Capture of Korytsa

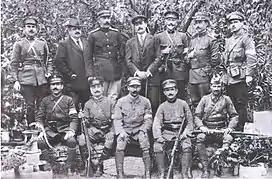

During the early stages of the war while the Balkan allies were victorious, the Hellenic Army liberated Thessaloniki and continued to advance west in Macedonia to Kastoria and then Korçë.